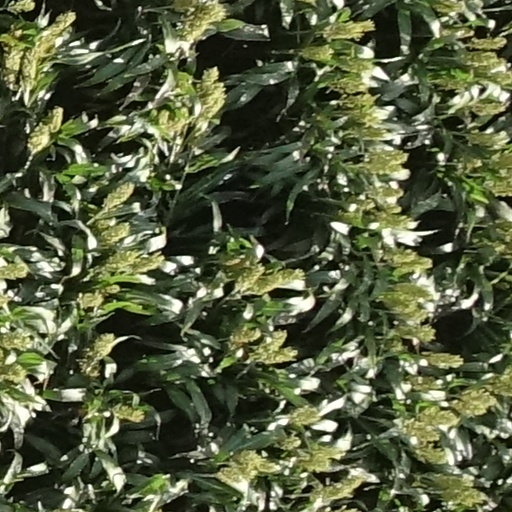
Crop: sorghum